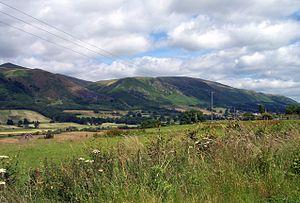
Les monts Ochil sont une chaîne montagneuse située au Royaume-Uni, en Écosse, au sud des Highlands. Son point culminant est le Ben Cleuch avec 721 mètres d'altitude.